Symbolist painting

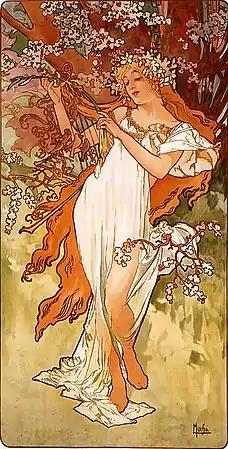
"Spring" (1896), by Alfons Mucha, private collection

Frederic Leighton was an academicist painter, but on many occasions he showed a taste close to symbolism in the choice of subjects. His portraits of cold and distant women, but beautiful and sensual, obtained a remarkable fame in his time. A good example is "The Spirit of the Summit" (1894, Auckland Art Gallery Toi o Tāmaki, Auckland), in which a beautiful young woman dressed in a classical robe observes a night firmament seated on a throne on a mountain.